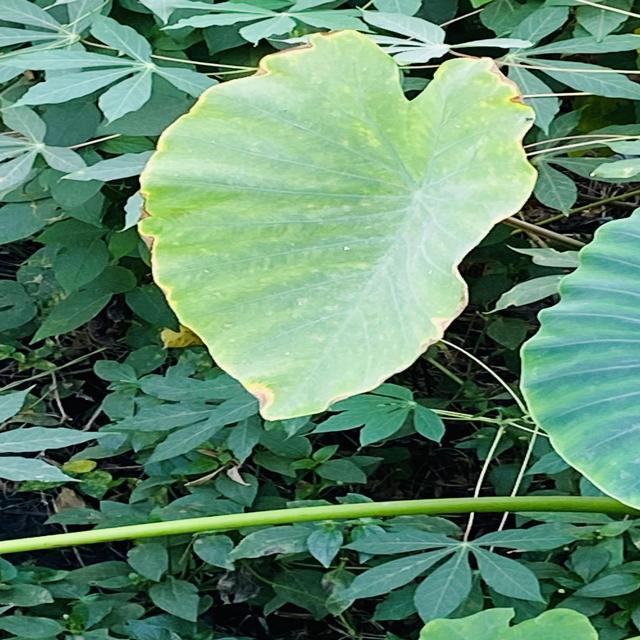
Label: Early_Blight